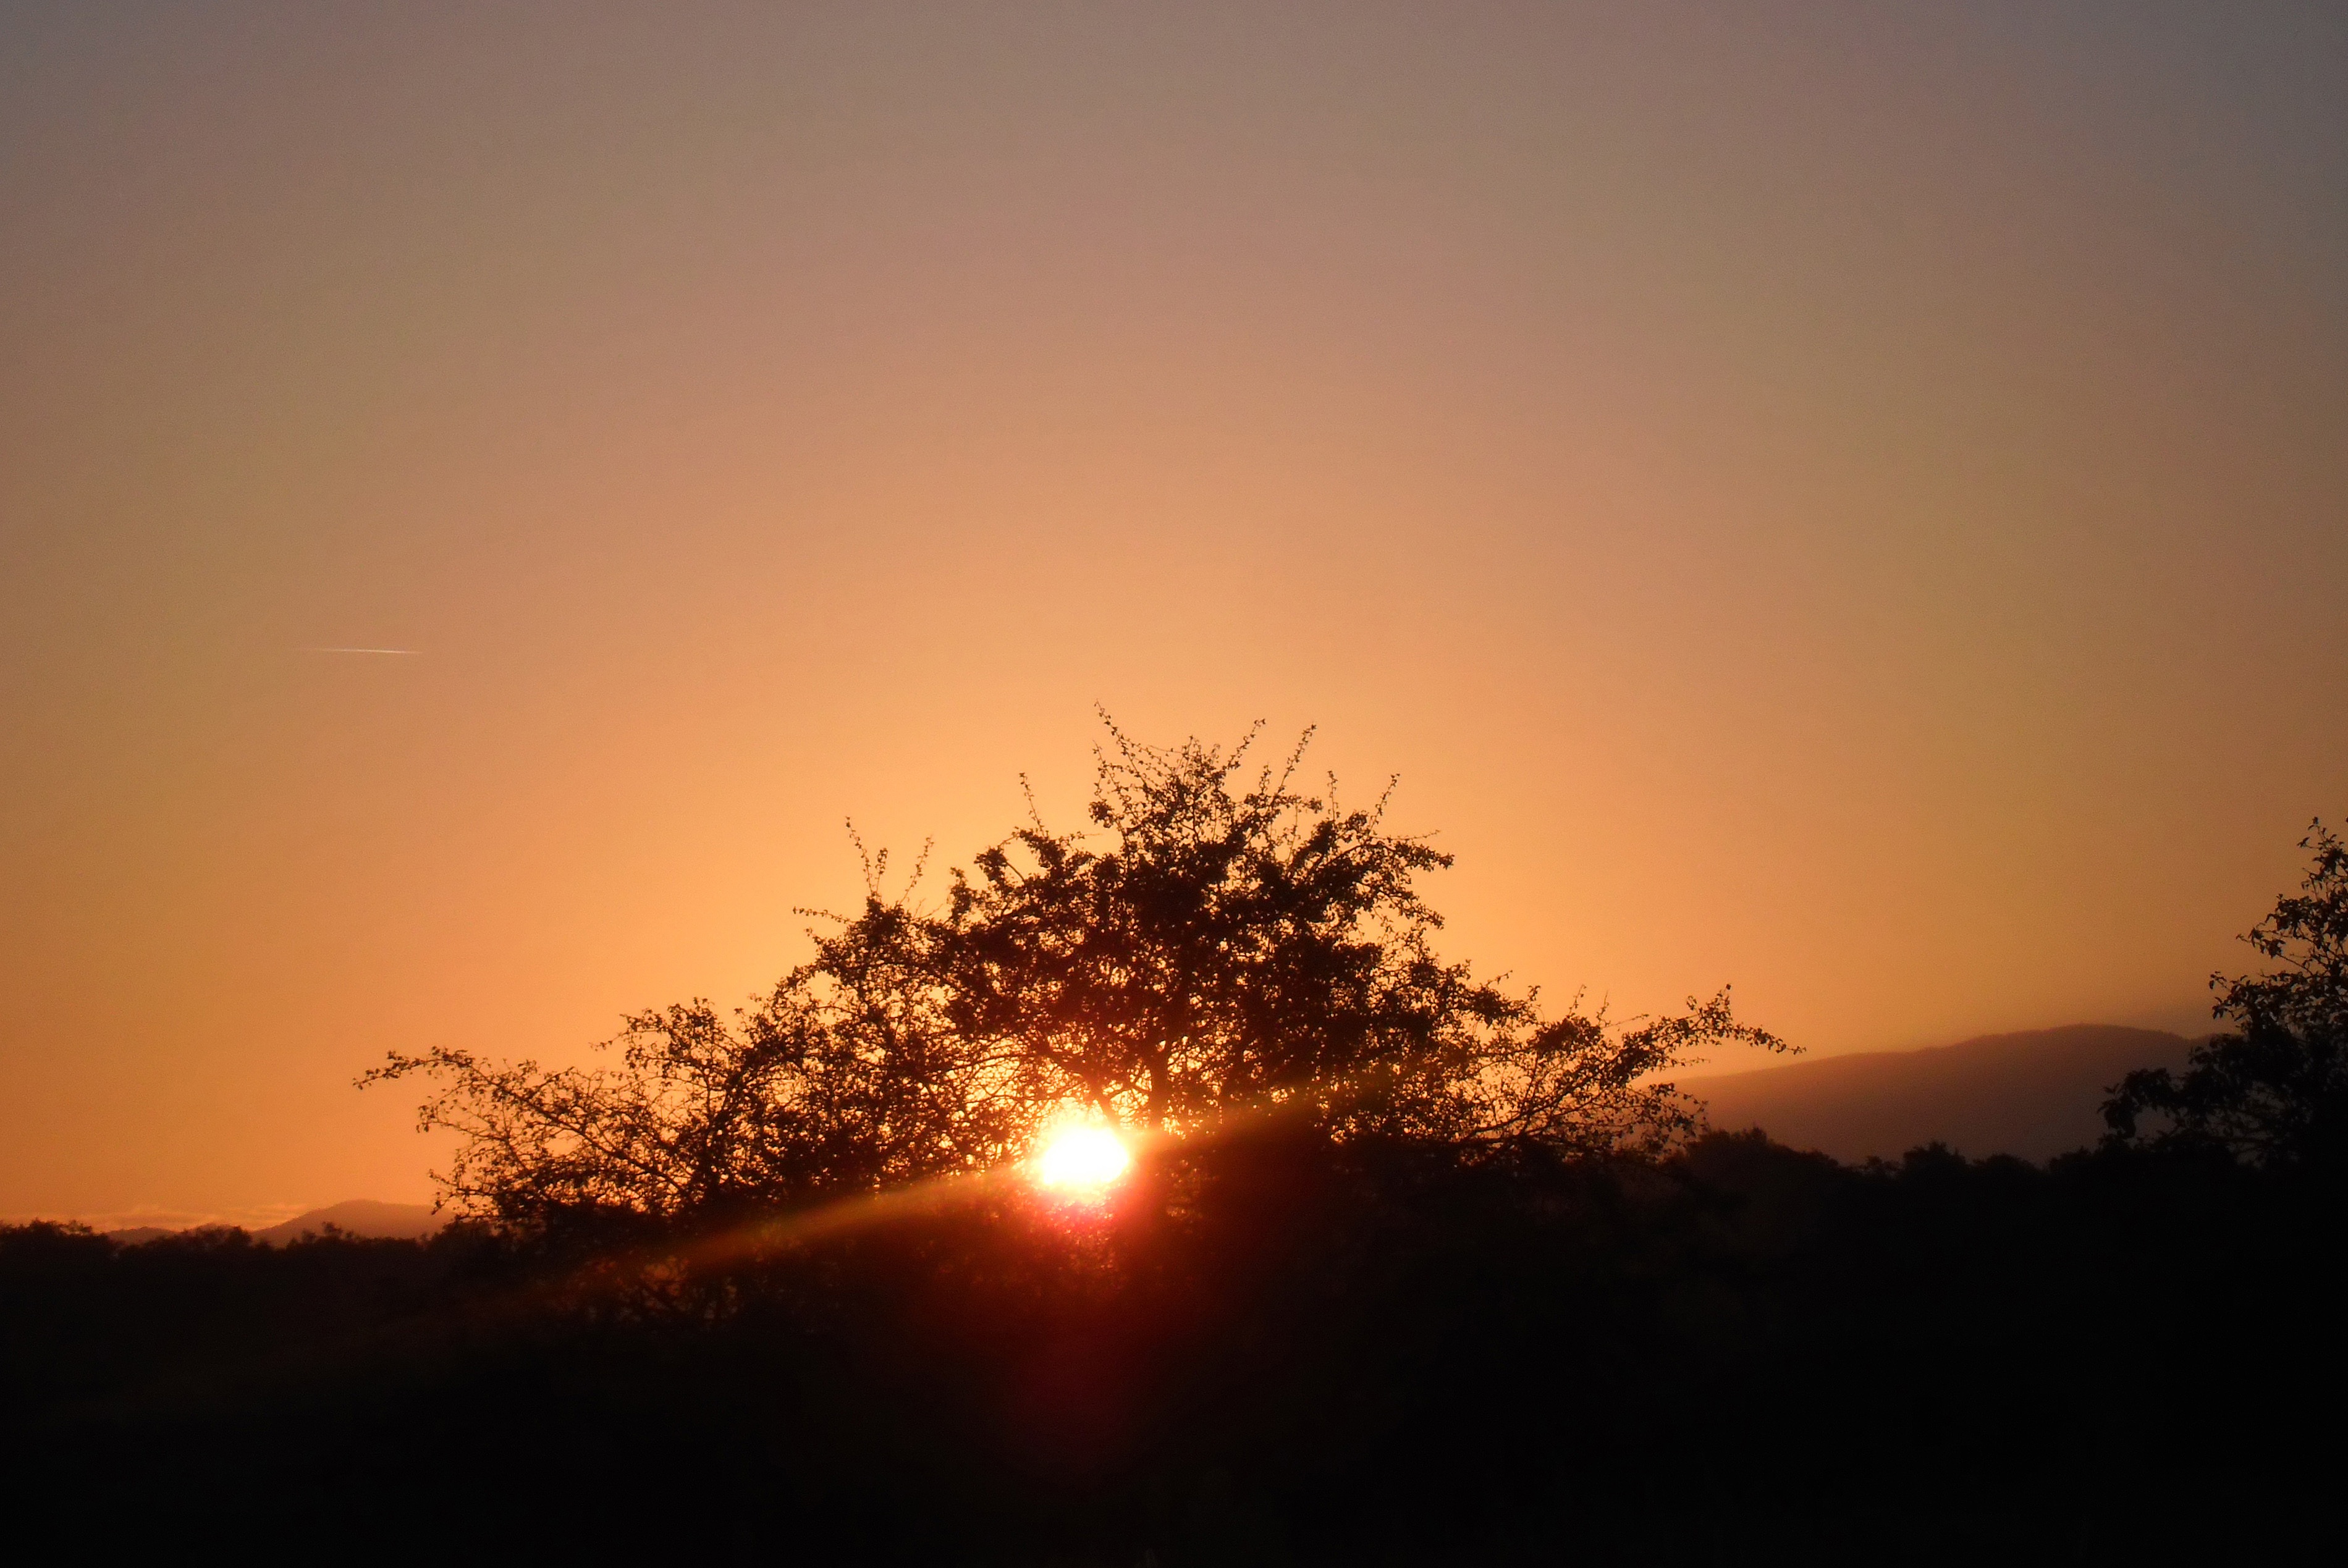
tree, nature, horizon, light, cloud, sky, sun, sunrise, sunset, sunlight, morning, dawn, atmosphere, dusk, france, evening, lift, alsace, afterglow, astronomical object, atmospheric phenomenon, red sky at morning